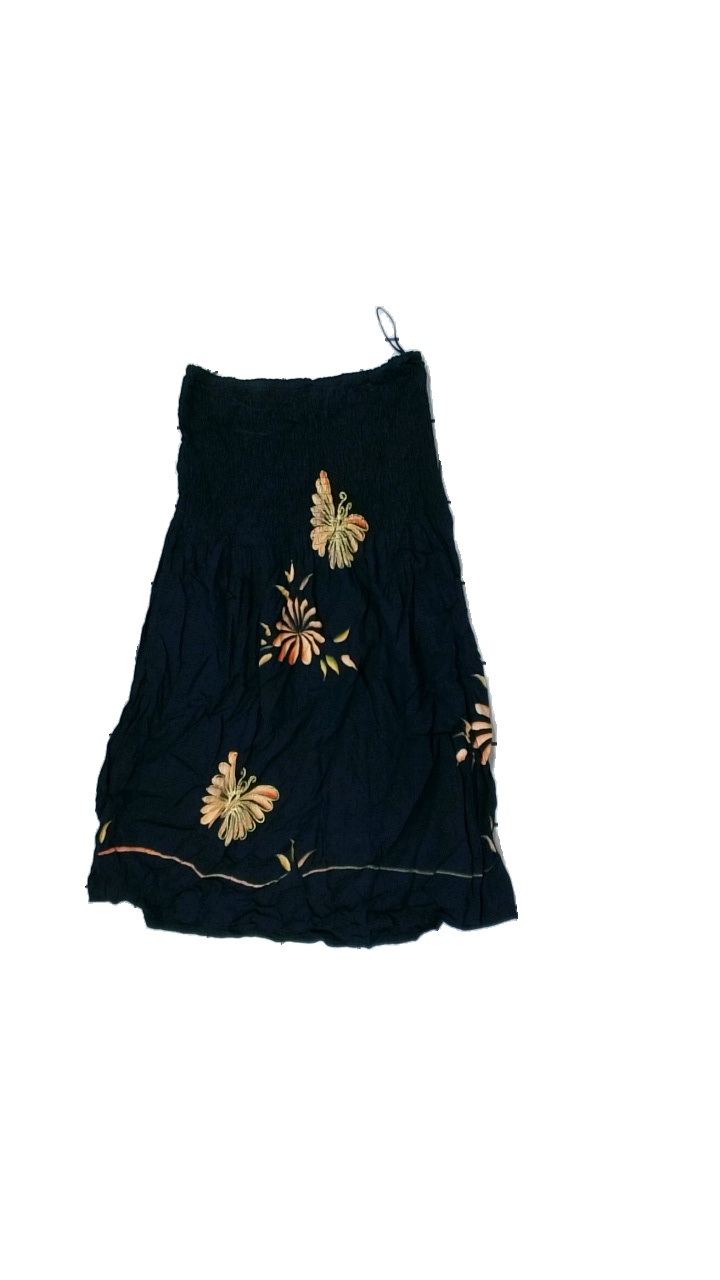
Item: Dress (Ladies)
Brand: Tiki Palm
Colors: Blue, Orange
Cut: Regular
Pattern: Floral print
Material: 100% viscose
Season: All
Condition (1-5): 3
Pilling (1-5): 4
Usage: Reuse
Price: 50-100